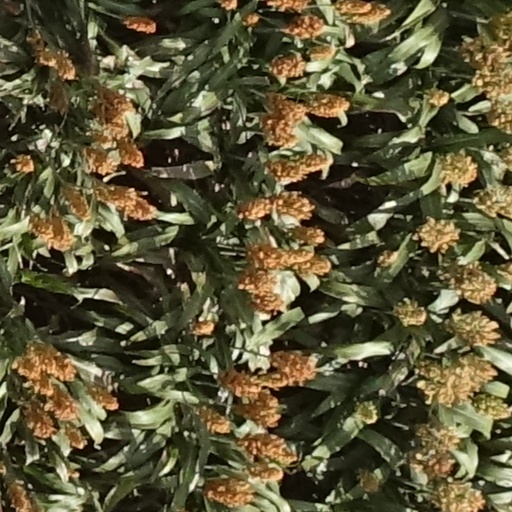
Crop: sorghum